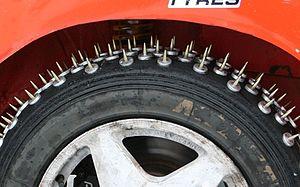
Les pneus d'hiver ou « pneus froids » sont des pneus dotés d'une bonne adhérence sur les chaussées froides, humides ou boueuses et sur la neige. Plus généralement, on entend par « pneus d'hiver » différents types de pneumatiques employés en saisons froides sur différentes chaussées. Ces pneus sont utiles lorsque la température de la route est inférieure à 7 °C mais aussi sur routes très humides, mouillées, enneigées ou verglacées, ils ont d'ailleurs souvent le marquage « M+S ».